Space Mountain (Magic Kingdom)

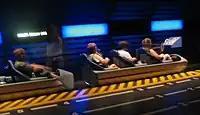
Prior to the 2009 refurbishments each train had luminescent stripes that would glow during the ride.

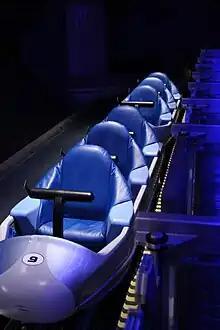
The same trains above after the 2009 refurbishment.

The trains featured on the ride each consist of two rocket-shaped cars. Each car consists of three rows that seat one rider per row, resulting in a total capacity of six riders per train. From 1975 to 1989, the train cars featured two rows instead of three. Each row seated two riders in a configuration similar to the original trains used on the Matterhorn Bobsleds, where one passenger in each row sat in front of the other in a lap-seating configuration. The total capacity was previously eight riders per train.